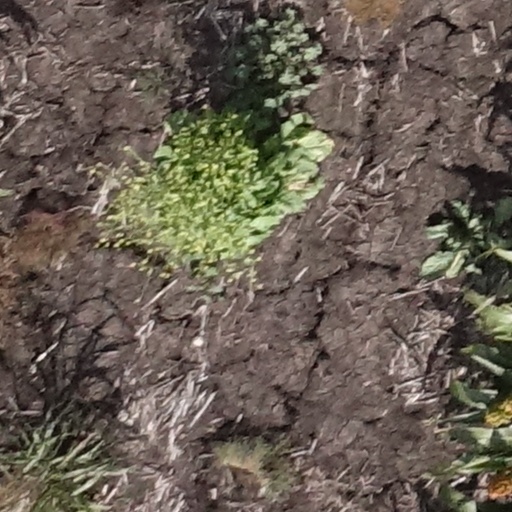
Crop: sorghum